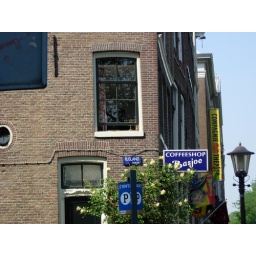
as displayed in the window of an Amsterdam canal-side house (and above one of the ubiquitous coffee shops)